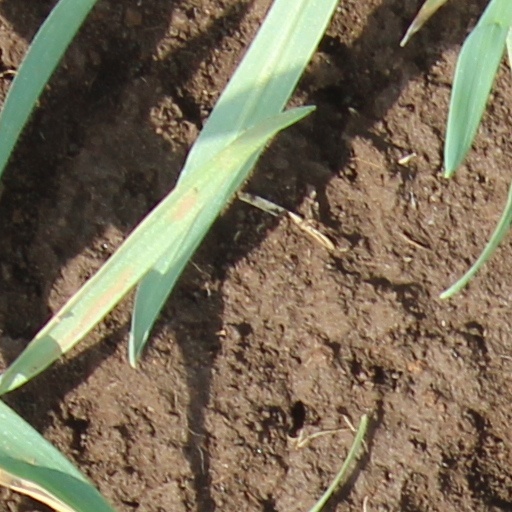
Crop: wheat